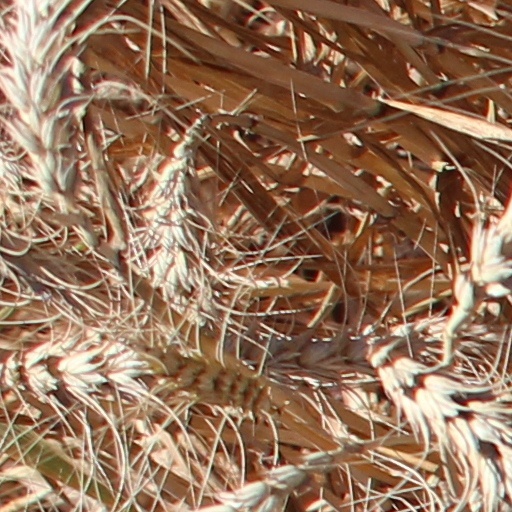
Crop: wheat